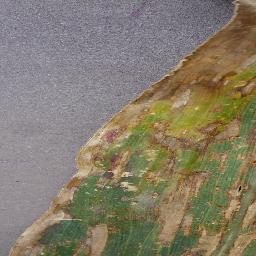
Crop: corn
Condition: (maize)_cercospora_spot_gray_spot